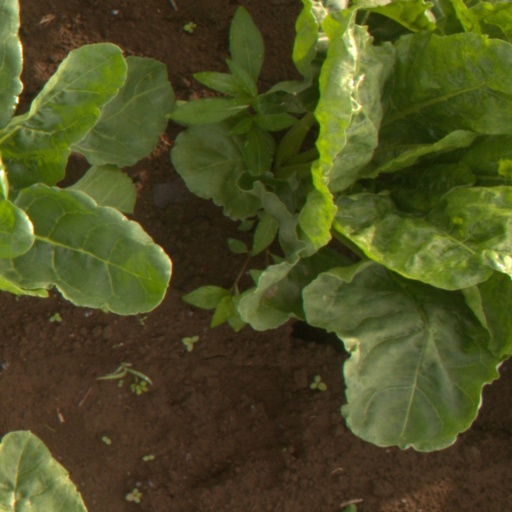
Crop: sugar beet